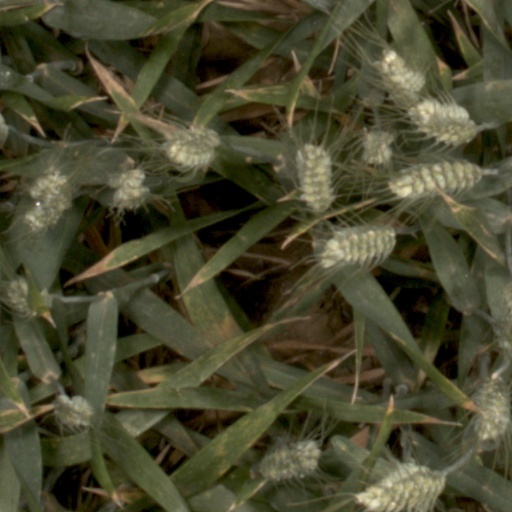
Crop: wheat